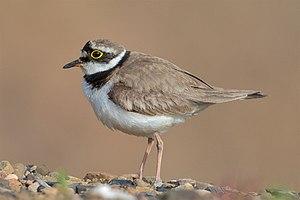
Les Salins-d'Hyères sont une zone de marais salants situés sur les côtes de la mer Méditerranée, sur le territoire de la commune de Hyères, dans le département du Var et de la région Provence-Alpes-Côte d'Azur. Constituant l'un des espaces naturels les plus remarquables du rivage méditerranéen, ils ont été, jusqu'en 1995, utilisés pour la production du sel.